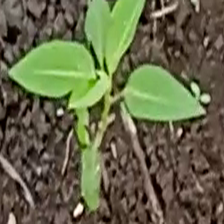
Weed species: Moti_dudhi(Euphorbia_geneculata_L)